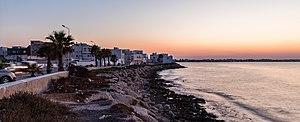
Côte de Mahdia, Tunisie